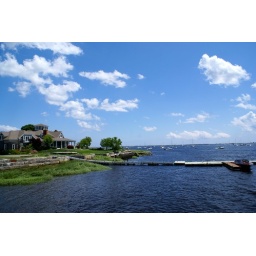
Everyone was out on there boats. Blue sky with white clouds makes this a perfect picture in Salisbury, MA